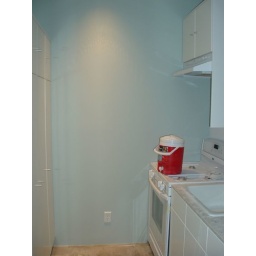
accent wall in kitchen